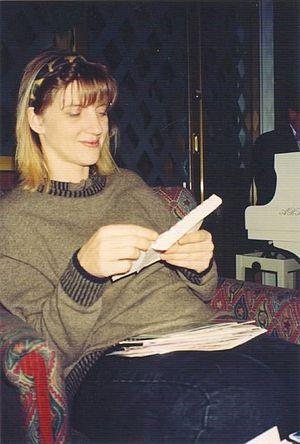
Lucia de Berk est une infirmière néerlandaise victime d'une erreur judiciaire provoquée entre autres par une mauvaise utilisation des statistiques et des probabilités.